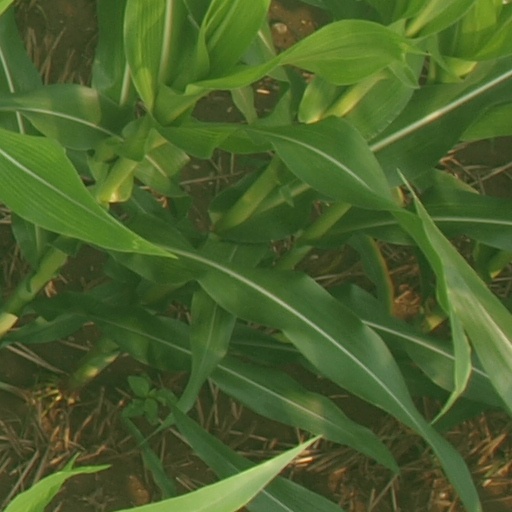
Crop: maize; corn